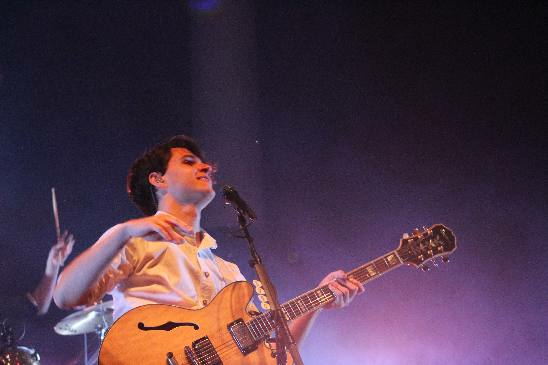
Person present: Yes